Blas de Lezo

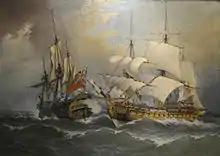
A 19th-century depiction of Blas de Lezo's frigate towing its prize, the "Stanhope" (ca. 1710)

De Lezo served in the Pacific in 1720–1728. Although it has been claimed that he took many prizes during this period, documentary evidence indicates that he captured just two French frigates and not in the Pacific but in the Atlantic. He reached Callao in the Viceroyalty of Peru with them in January 1720, although he had left Spain in 1716 as second-in-command of the "Nuestra Señora del Carmen" or Lanfranco as part of the expedition commanded by Juan Nicolás de Martinet (he separated from the expedition while sailing past Cape Horn). The prizes attributed to de Lezo were actually taken by Martinet, who reached Callao in June 1717 and left the Pacific in 1719 before de Lezo's arrival. de Lezo married in Peru in 1725.